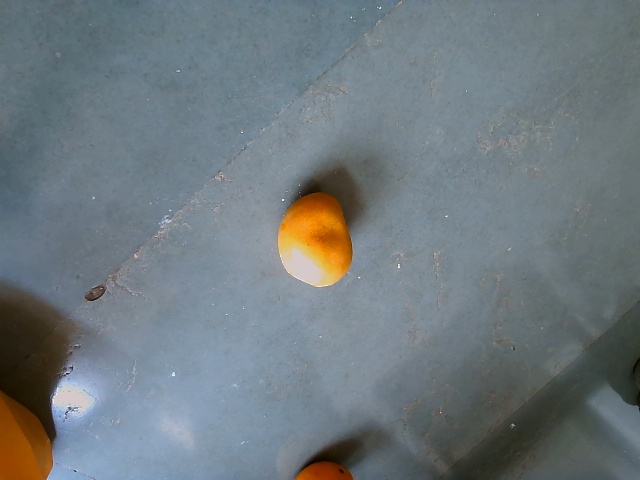
Label: Ripe_Mango